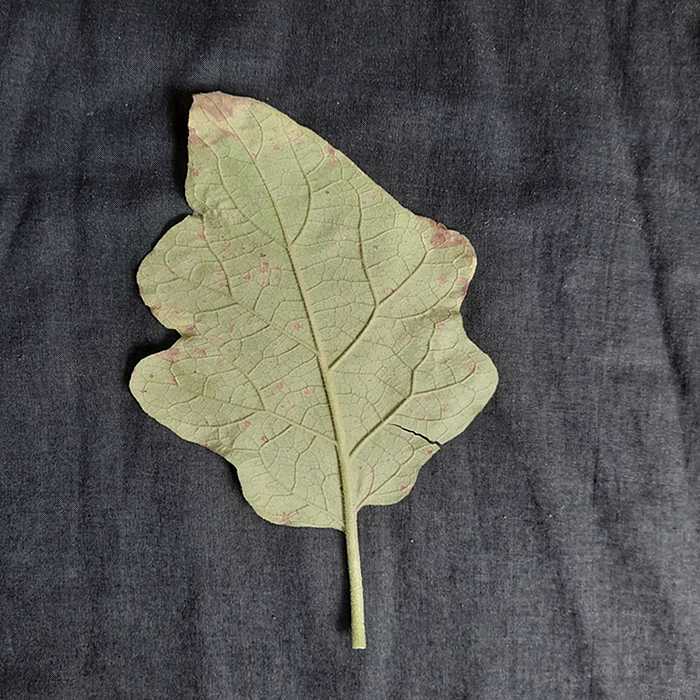
Plant: Eggplant
Label: Eggplant Cercopora leaf spot